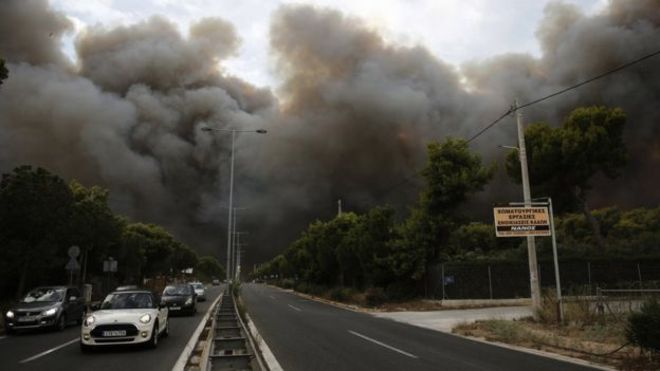
Fire: no
Smoke: yes